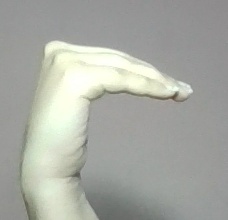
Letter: haa